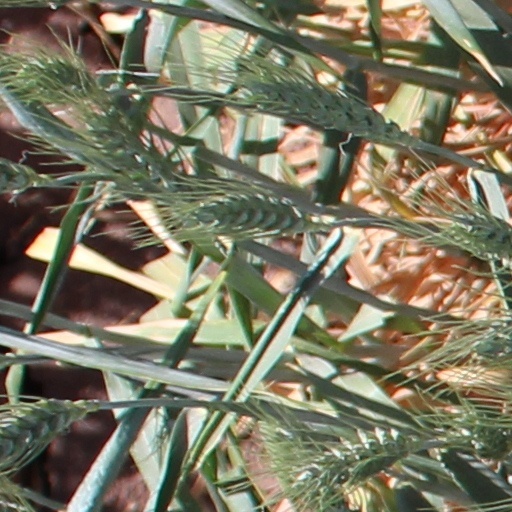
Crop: wheat